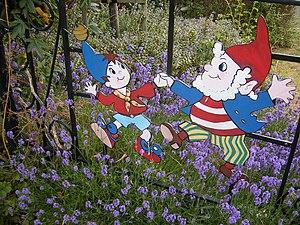
Enid Blyton [ˈiːnɪd ˈblaɪtən] est une romancière britannique née le 11 août 1897 à East Dulwich et morte le 28 novembre 1968 à Hampstead.
Potiron est un personnage de fiction central de la série Oui-Oui. Dans Oui-Oui au Pays des Jouets, Potiron se définit lui-même comme un Brownie ou une sorte de Hobgobelin. Il est le meilleur ami de Oui-Oui.